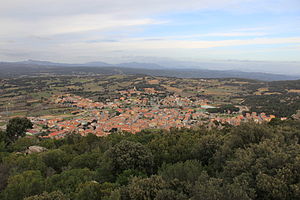
Monti
Monti er en by og en kommune i provinsen Sassari i regionen Sardinien i Italien. Byen ligger i 300 meters højde og har 2.420 indbyggere. Kommunen har et areal på 123,82 km² og grænser til kommunerne Alà dei Sardi, Berchidda, Calangianus, Loiri Porto San Paolo, Olbia og Telti.